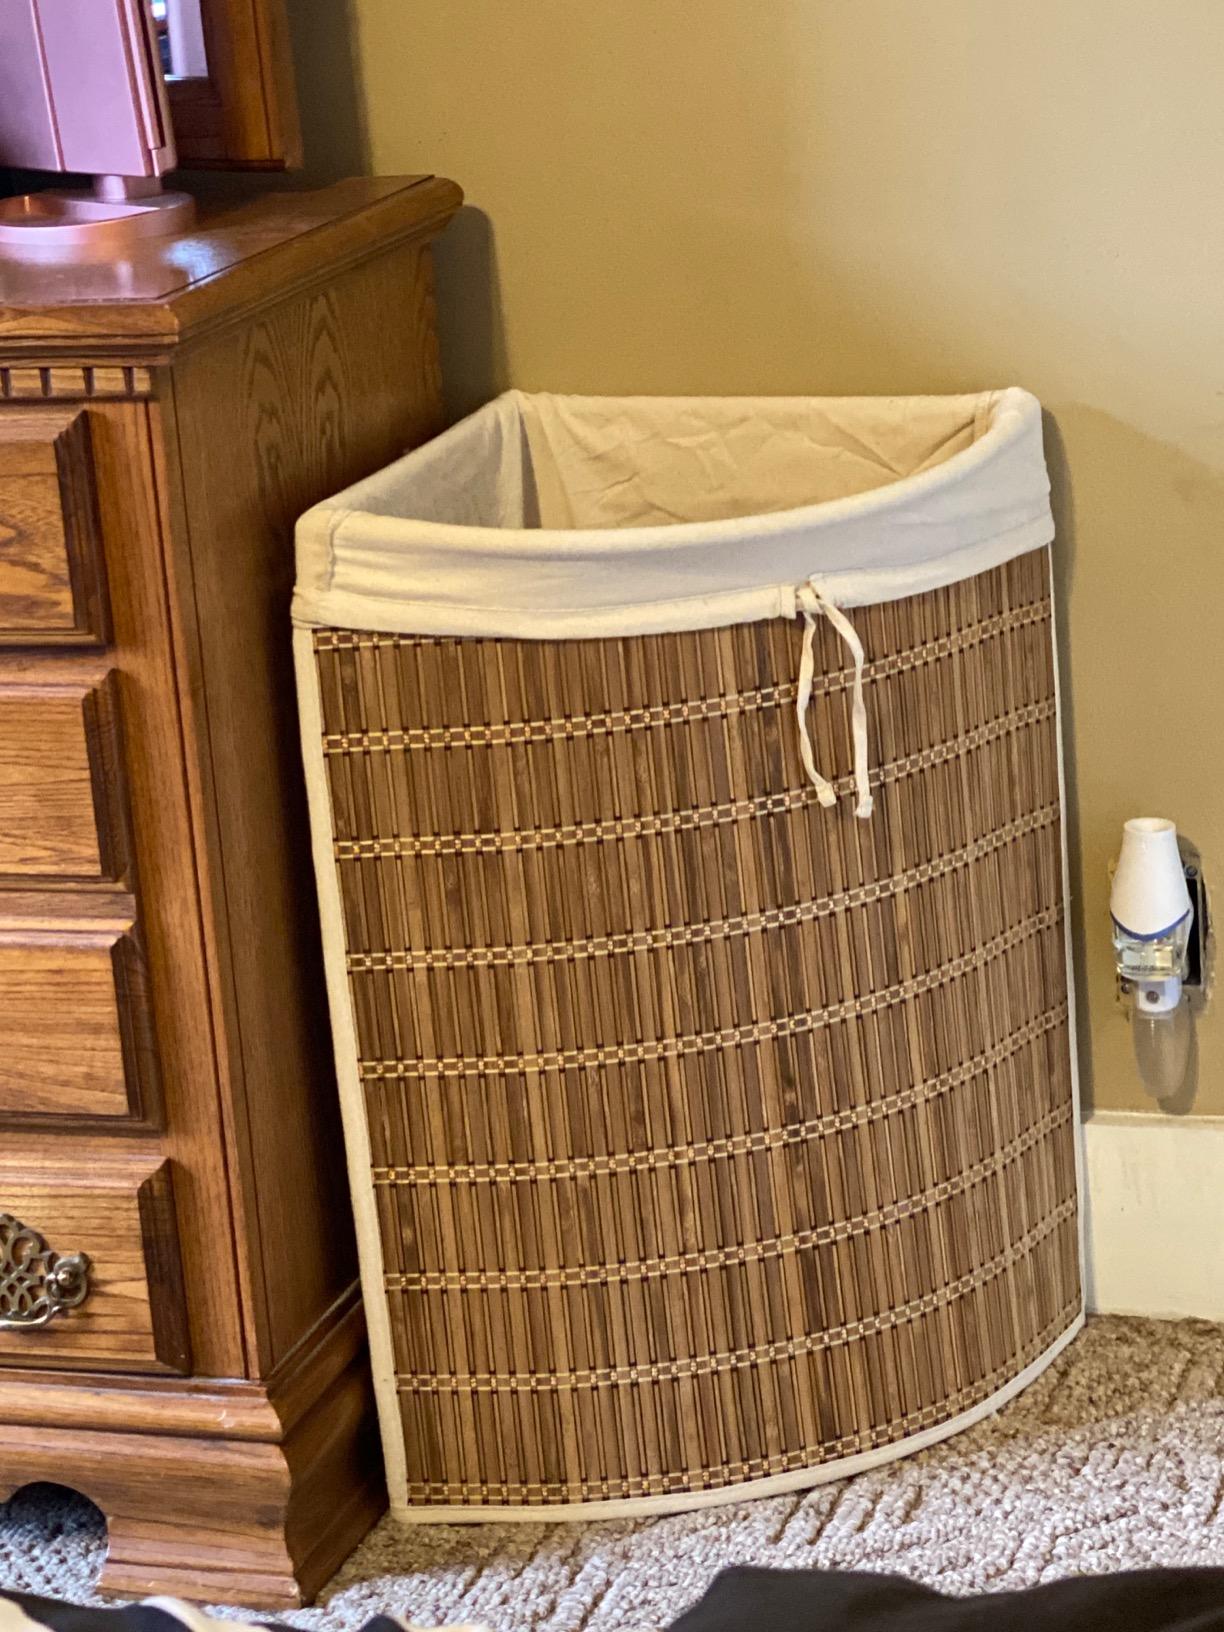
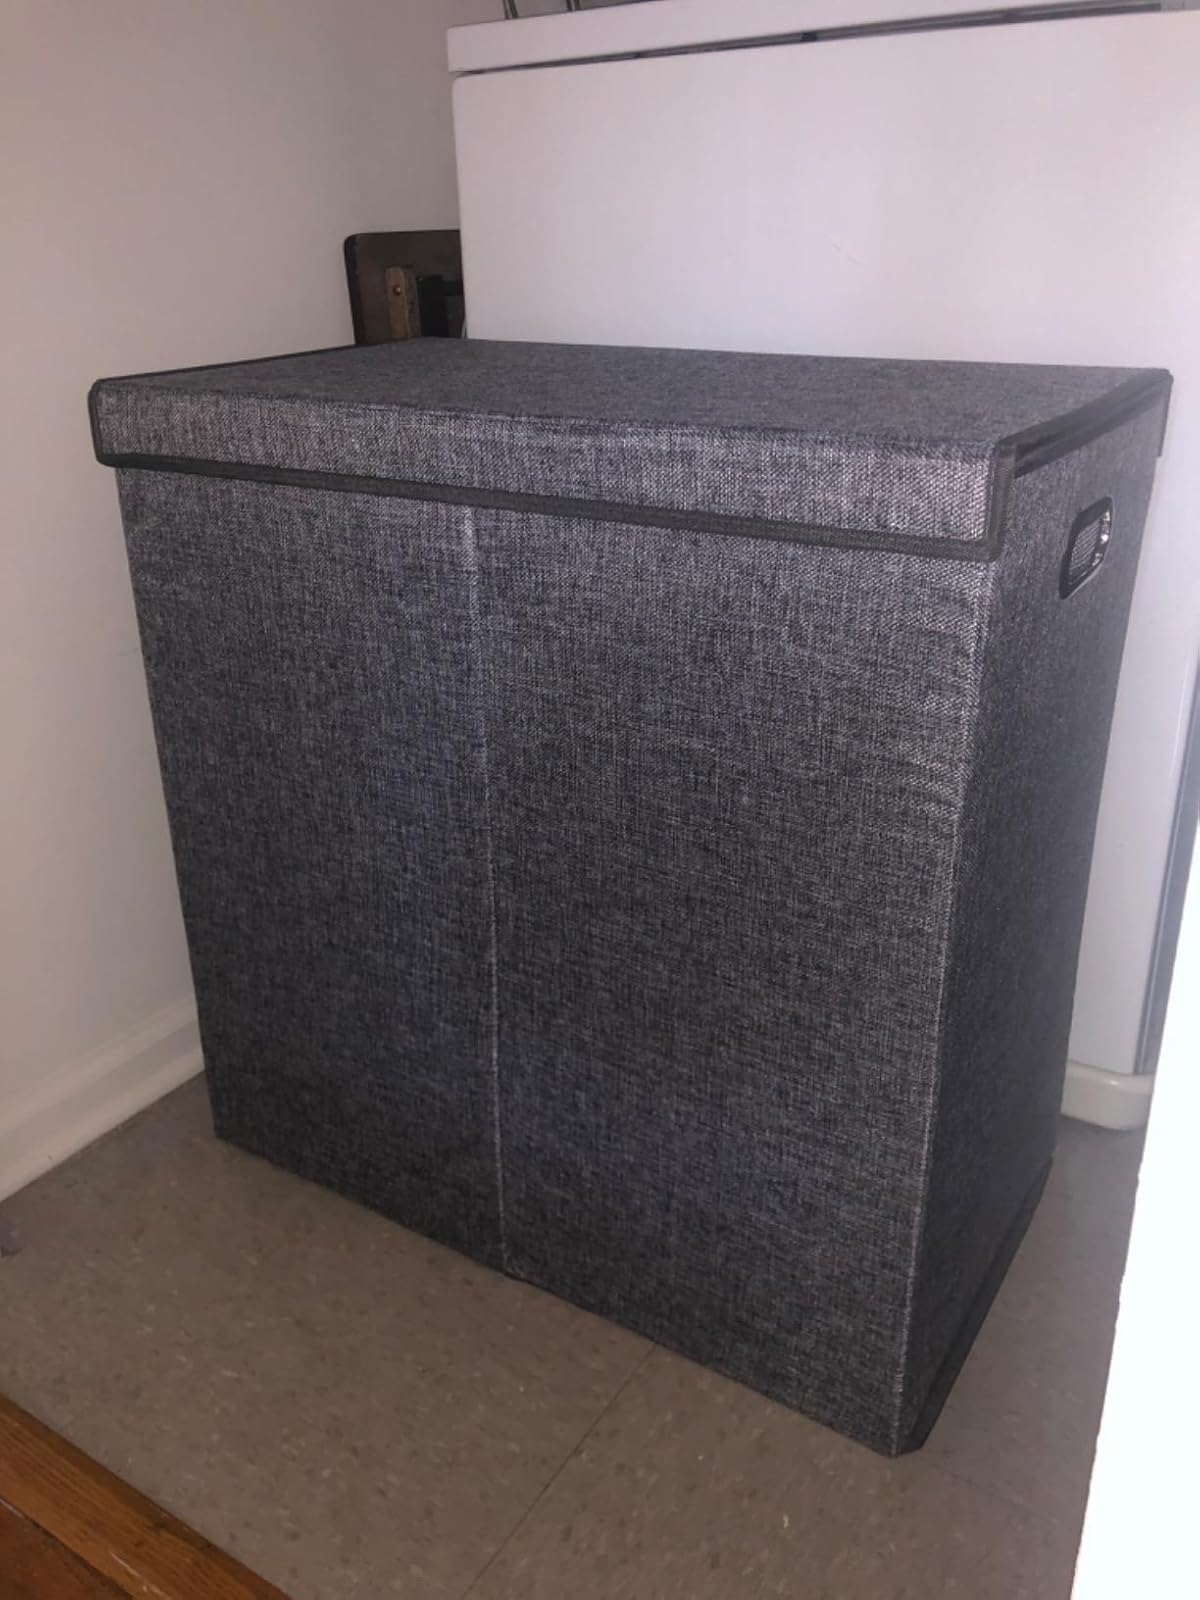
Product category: items_hamper
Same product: no